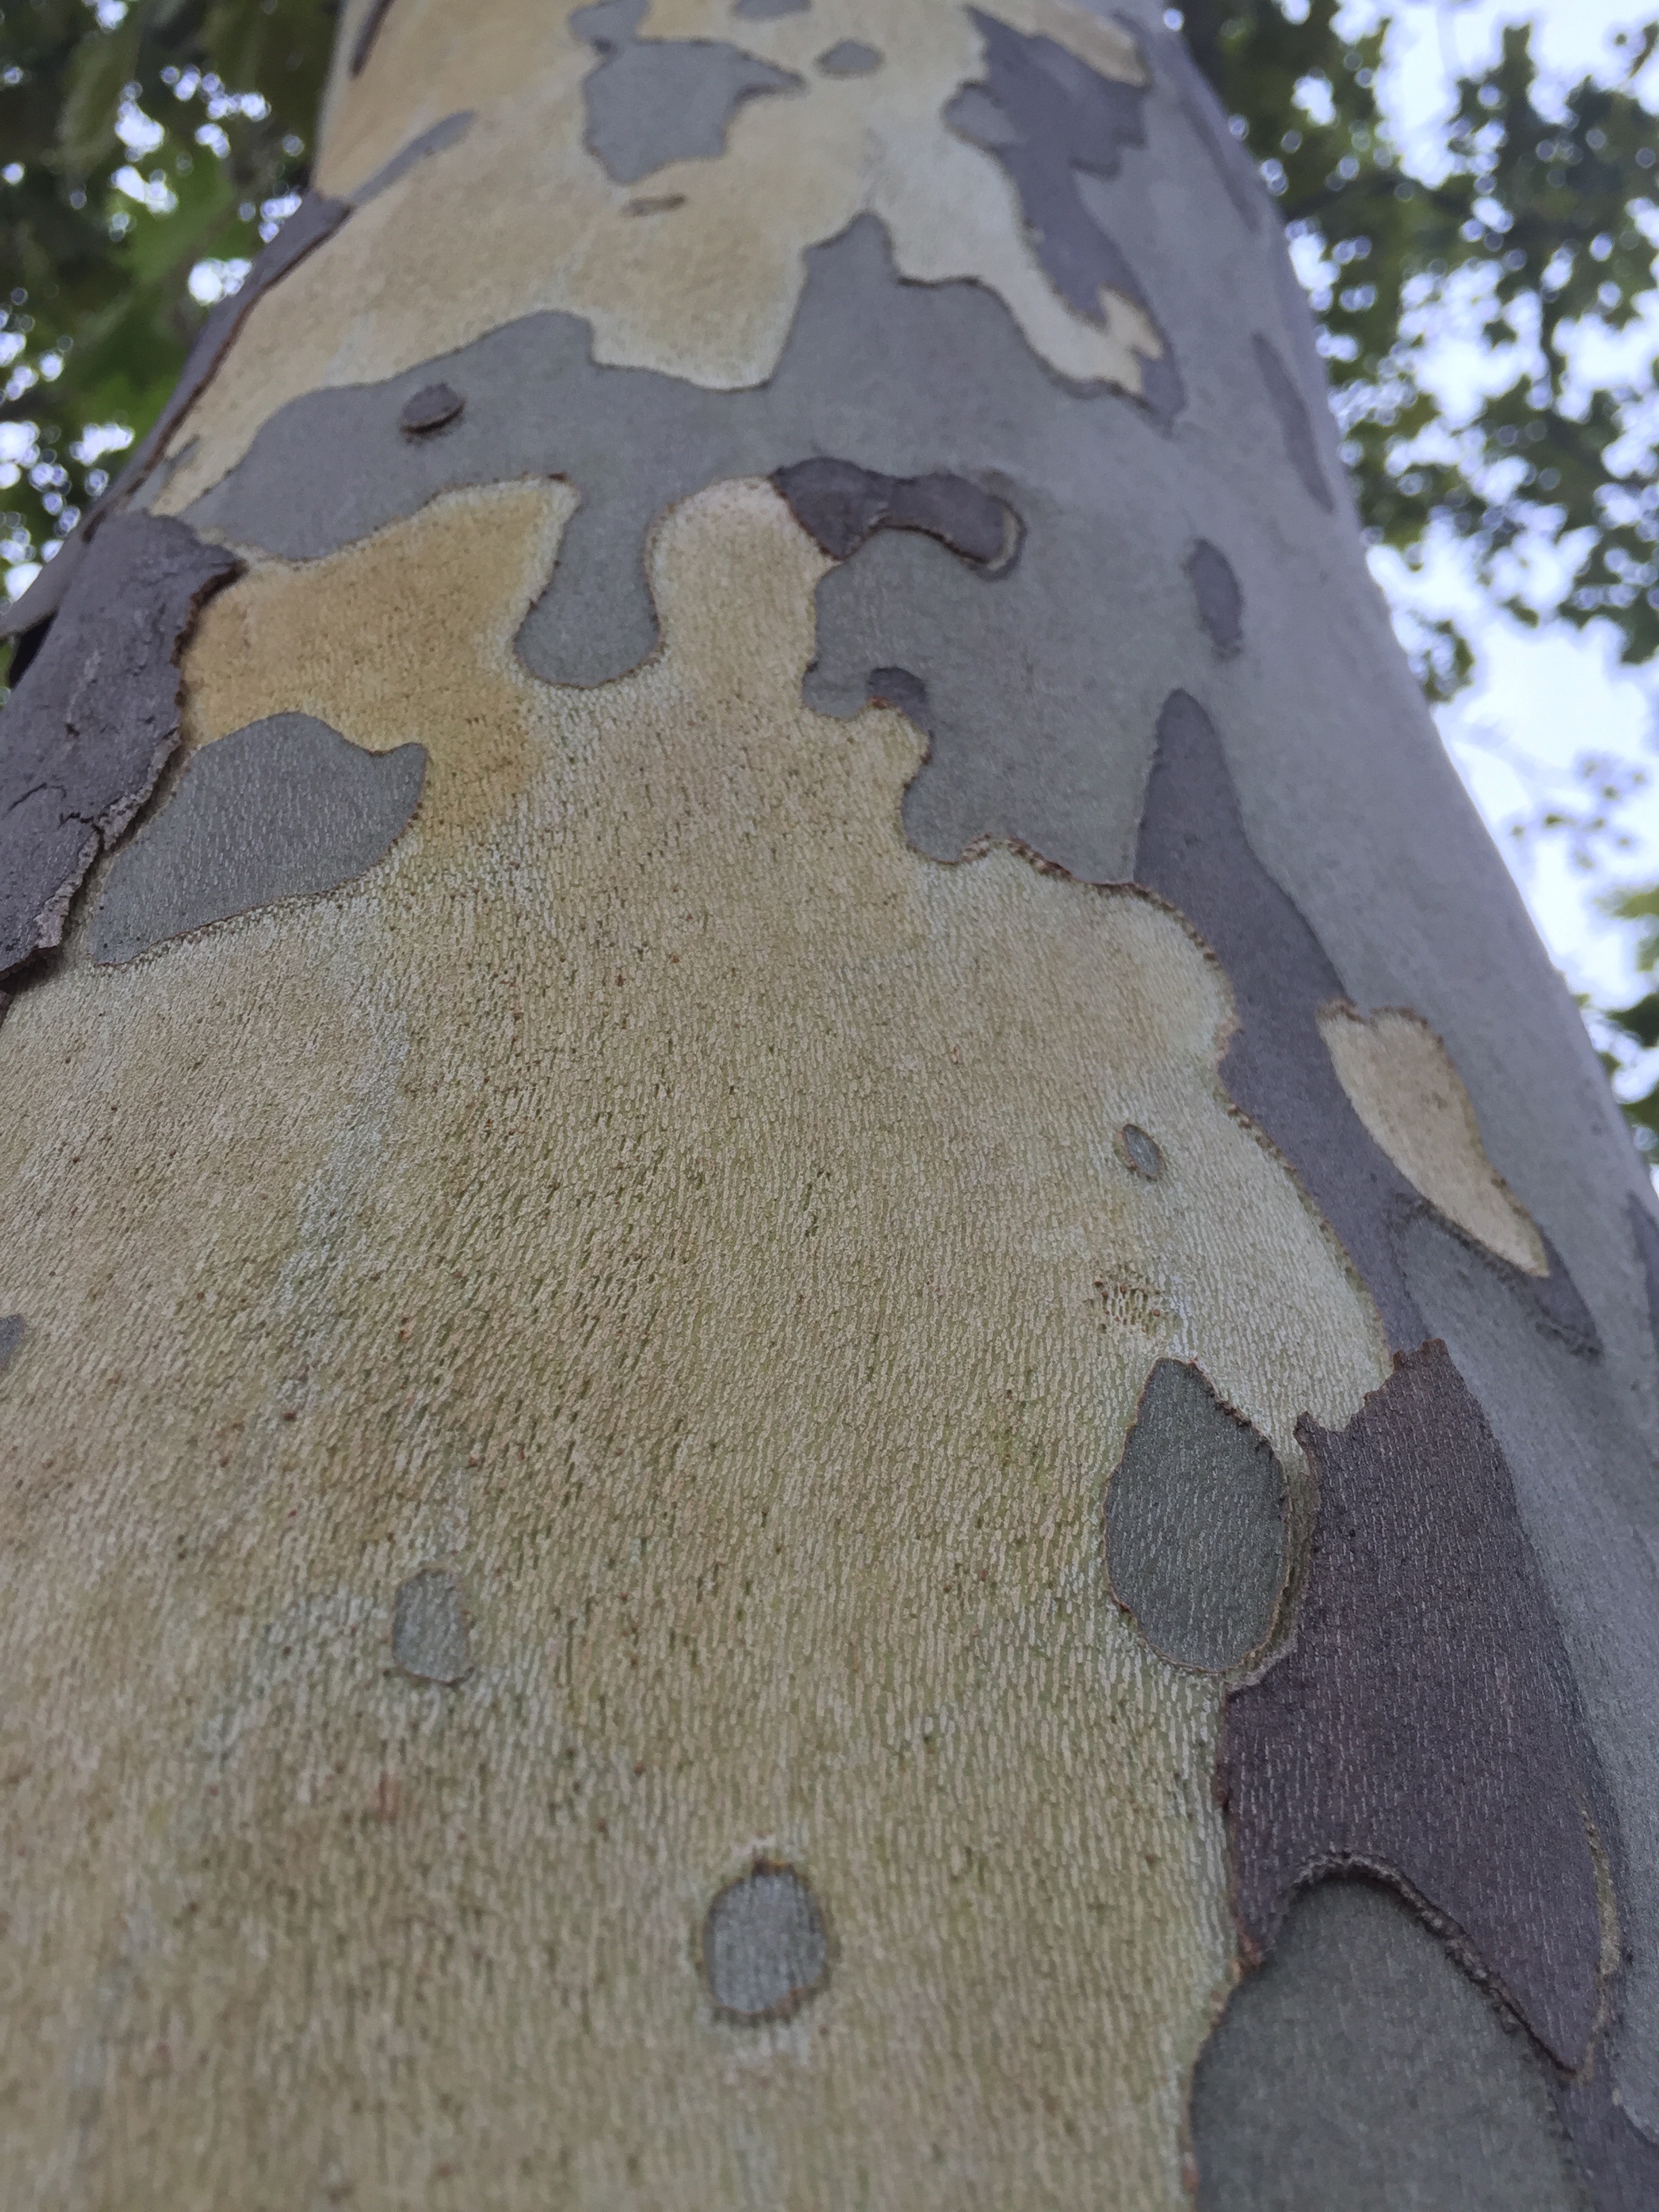
tree, nature, forest, outdoor, sand, rock, leaf, soil, leisure, material, attractive